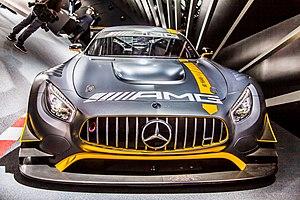
La saison 2019 du WeatherTech SportsCar Championship est la sixième édition de cette compétition issue de la fusion des championnats American Le Mans Series et Rolex Sports Car Series. Elle se déroule du 24 janvier 2019 au 12 octobre 2019 et comprend douze manches.
La saison 2020 du WeatherTech SportsCar Championship est la septième édition de cette compétition issue de la fusion des championnats American Le Mans Series et Rolex Sports Car Series. Elle se déroule du 23 janvier 2020 au 10 octobre 2020 et comprend douze manches.
La Mercedes-AMG GT3 est la version de course de la Mercedes-AMG GT, conçue pour courir dans la catégorie GT3. Elle est dévoilée au Salon de Genève 2015 et remplace la Mercedes-Benz SLS AMG GT3. Elle fait ses débuts en compétition lors des 24 Heures de Dubaï 2016. Sa puissance est de 508 ch. Une série spéciale, appelée Édition 50 pour fêter les 50 ans du préparateur AMG, est, au contraire homologuée pour la route. Cette dernière reprend le moteur de l'AMG GT3 quant à la GT3, elle reprend le moteur de la Mercedes-Benz SLS AMG GT3.